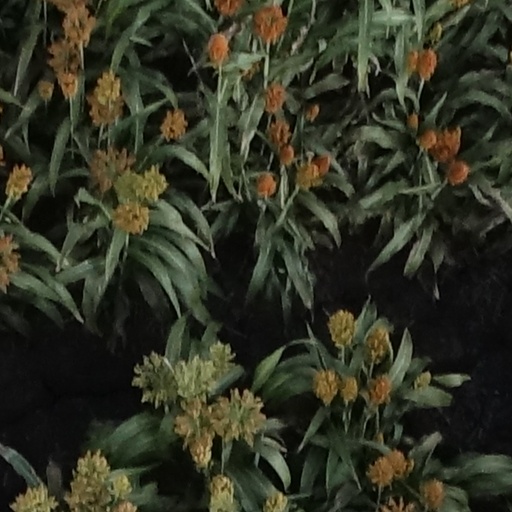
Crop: sorghum